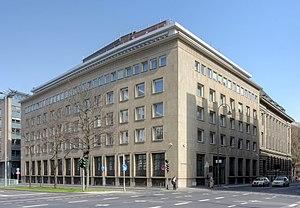
Sal. Oppenheim jr. & Cie. AG & Co. KGaA est une des plus importantes banques privées en Europe, basée à Cologne. Depuis 2010, elle appartient au groupe Deutsche Bank.